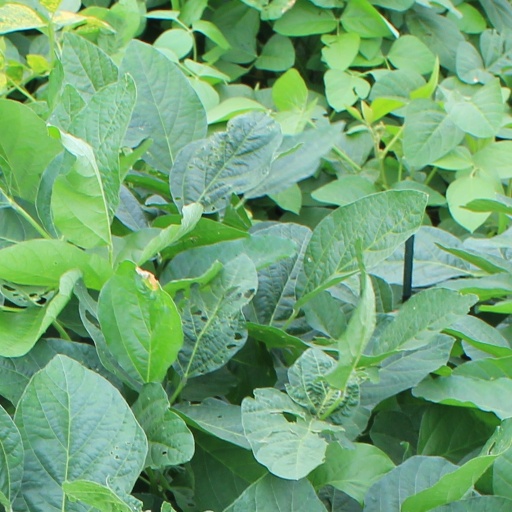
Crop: soybean